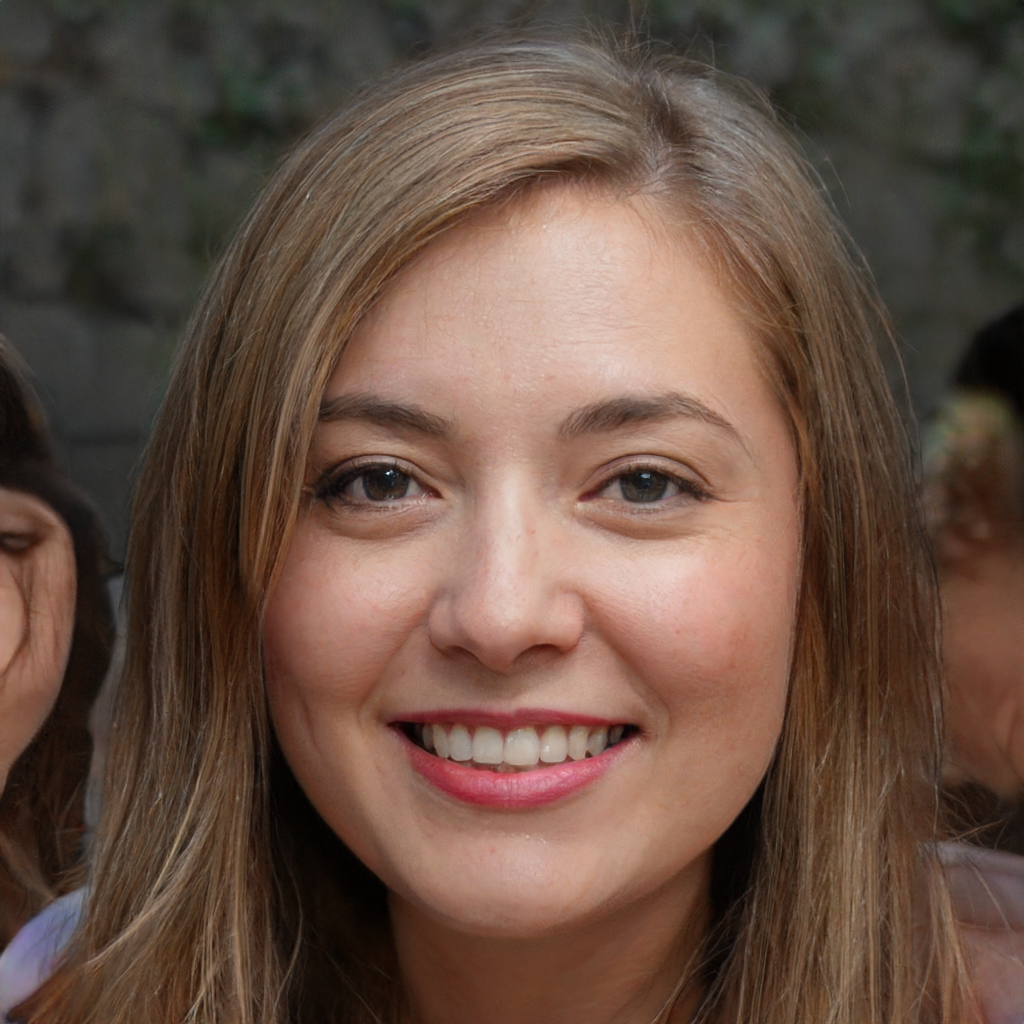
Gender: Female